Bay Area Bike to Work Day

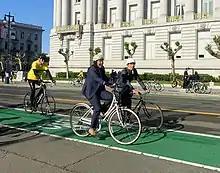
London Breed at San Francisco City Hall on Bike-to-Work Day in 2018

A wide variety of bicycle-related events are organized throughout the Bay Area including "Neighborhood Rides" and "Energizer Stations" providing free food and coffee to bicycle commuters. The Mayor of San Francisco and members of the San Francisco Board of Supervisors regularly participate, commuting by bicycle to City Hall for a rally. The day celebrates bicycle infrastructure improvements across the region, such as the installation of new protected bicycle lanes, and is an important advocacy day for future street redesigns which aim to increase bicycle safety.